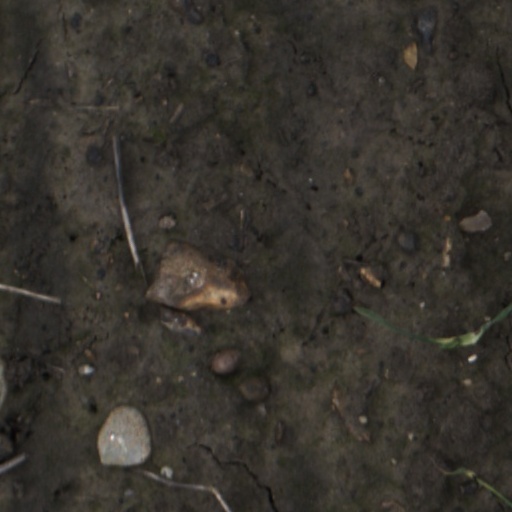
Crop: wheat